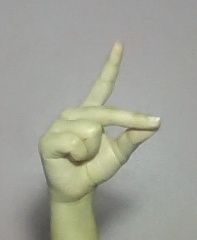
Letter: ta